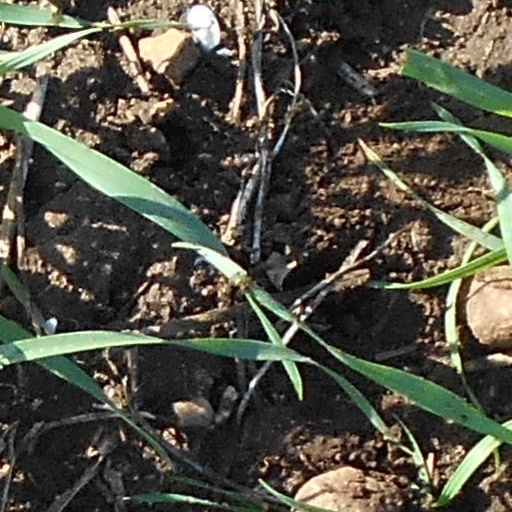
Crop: wheat